Restoration of the Sistine Chapel frescoes

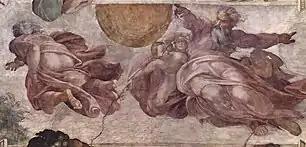
"The Creation of the Sun, Moon, and Plants", ceiling fresco by Michelangelo, pre-restoration

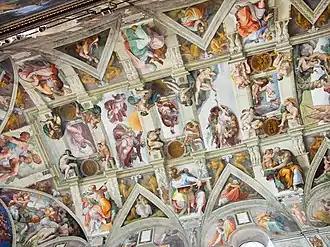
A post-restoration section of the ceiling of the Sistine Chapel that includes the fresco shown above

The conservation-restoration of the frescoes of the Sistine Chapel was one of the most significant conservation-restorations of the 20th century.